1990 Tour de France

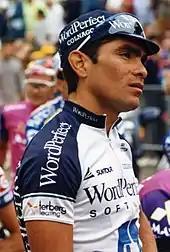
Raúl Alcalá ("pictured at the 1993 Tour de France") won the time trial on stage 7.

Stage 7's individual time trial was run in changing conditions. While the early starters competed in the dry, the later riders rode on wet roads. Miguel Induráin set an early fast time and held the lead for most of the day. Greg LeMond started fast, but faded later on to eventually finish fifth. Alcalá, also a late starter, was the fastest rider, 1:24 ahead of Induráin's time. Bugno was third, ahead of Delgado. Of the riders from the stage-1 breakaway, Pensec was fastest, in seventh place. He remained second overall however, 17 seconds behind Bauer, who finished the time trial in 14th place, one place ahead of Chiappucci. Stephen Roche lost 3 minutes in the last alone, suffering from hyperglycemia. Likewise, Charly Mottet lost significant time, finishing 3½ minutes behind Alcalá. Alcalá moved into fifth place overall, still more than seven minutes behind Bauer.